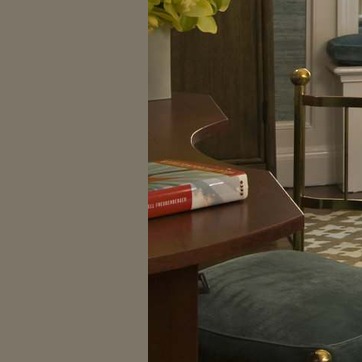
Material: paper